Juan Pablo Segovia

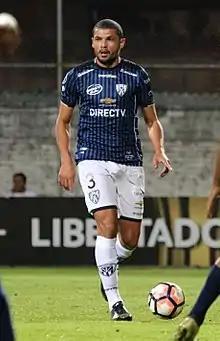
Segovia with Independiente del Valle in 2017

Juan Pablo Segovia (born 21 March 1989) is an Argentine professional footballer who plays as a defender for Defensores de Belgrano.